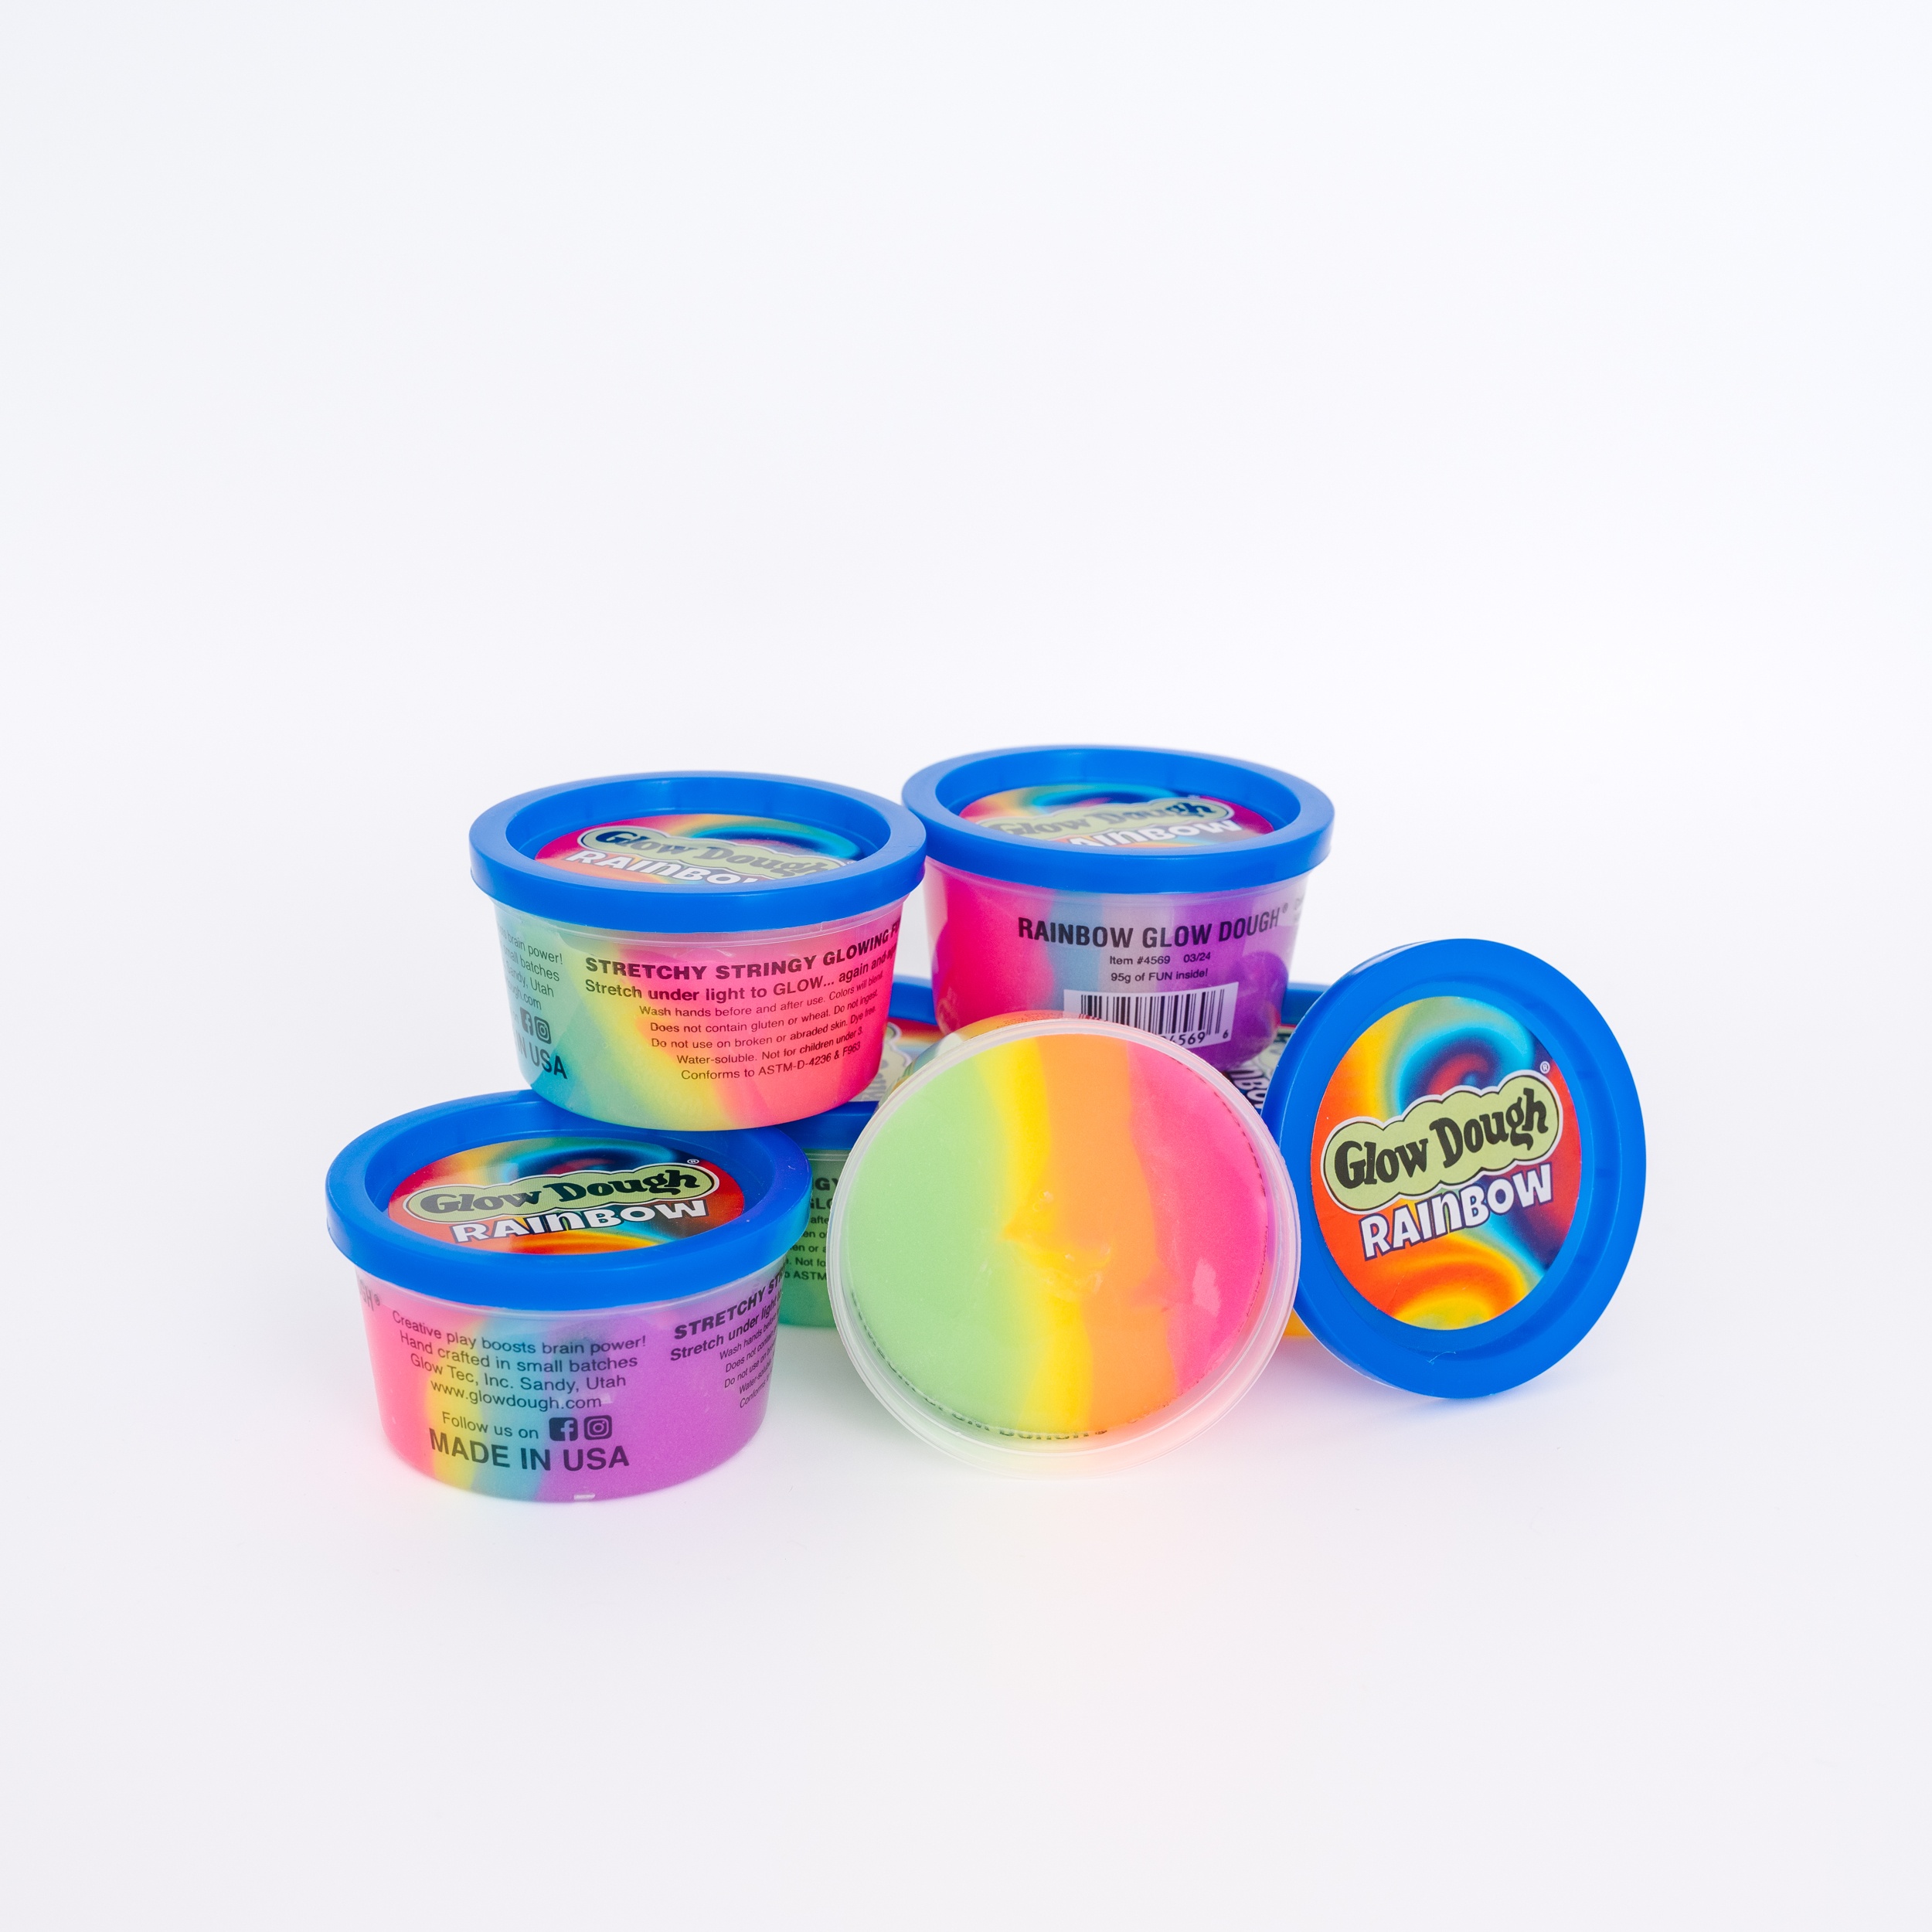
Rainbow Glow Dough
RAINBOW GLOW DOUGH is a gel-like dough that lets you stretch, squish, and de-stress with its soft, jelly-like texture. And the best part? It glows in the dark! Get ready for hours of mesmerizing, sensory play. Every batch is carefully crafted by hand and proudly made in the USA . Safety tested and approved; Rainbow Glow Dough is ready for you to start playing.
Brand: Glow Dough
Category: Toys & Games > Toys > Art & Drawing Toys > Play Dough & Putty > Glow In The Dark Putty